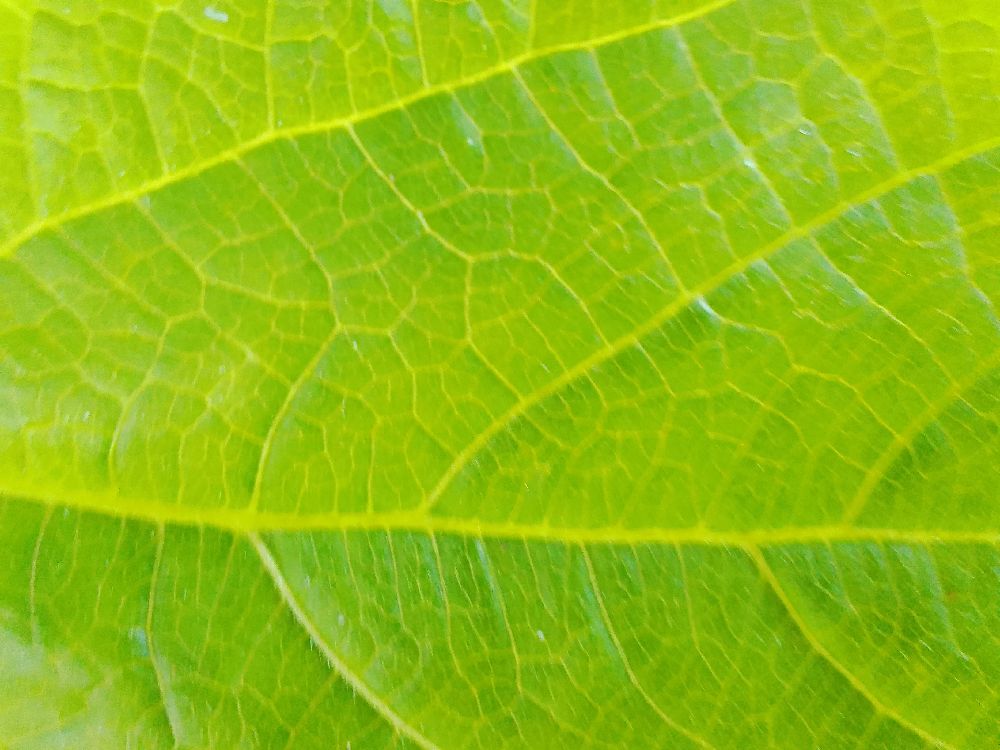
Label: healthy